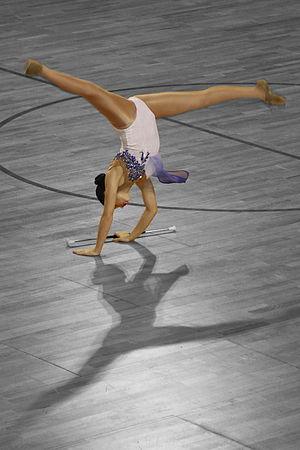
Athlète pratiquant le twirling bâton
Sport visuel, le twirling est un mélange de danse, de gymnastique et de maniements de bâtons. Il est comparable à la gymnastique rythmique et sportive.